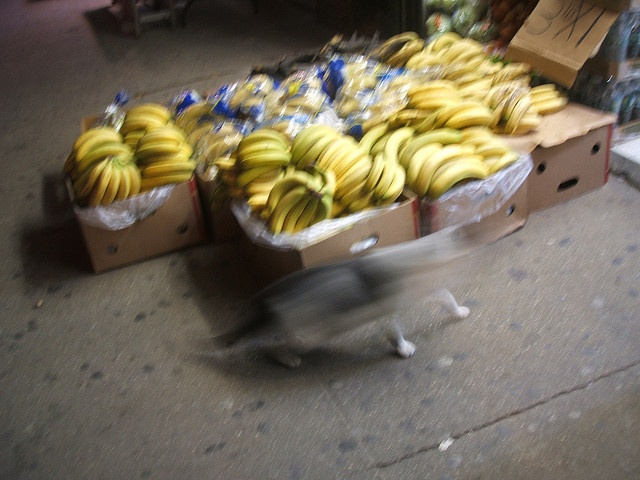
A bunch of boxes filled with ripe bananas.
A cat streaks past cartons of bananas on the pavement.
Boxes with a lot of bundles of bananas sitting on the floor.
A bunch of bananas is shown on the ground while an animal walks in front.
A view of bananas, with a cat running by them.